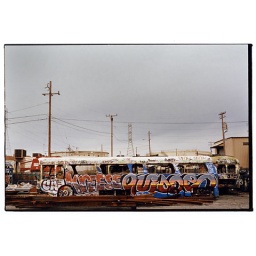
graffiti from an abandoned train and bus yard in san francisco